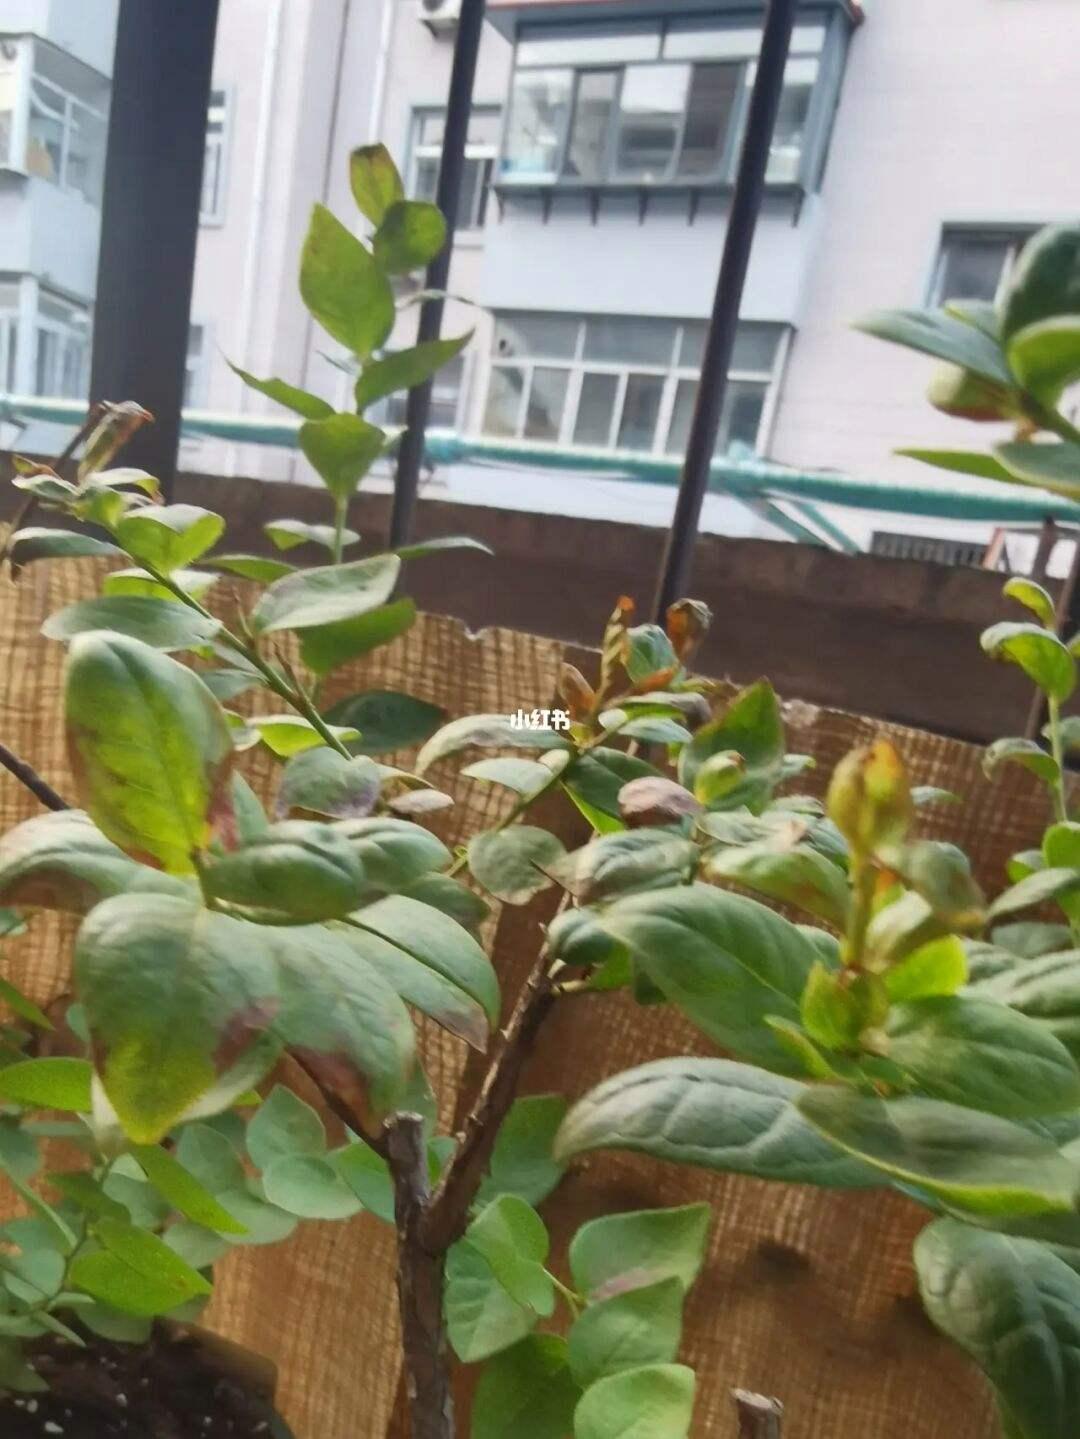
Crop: blueberry
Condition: healthy